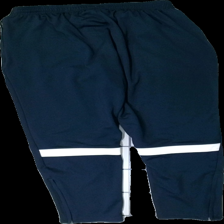
View: back
Type: Trousers
Category: Men
Brand: Nike
Colors: Blue, White
Material: 100% polyester
Pattern: Logo print
Cut: Regular
Size: M
Season: All
Trend: Sports
Damage 2 location: bottom center
Price range: 50-100
Recommended usage: Reuse
Description: blå träningsbyxor med vit logga och vita streck på benen, någon lös tråd